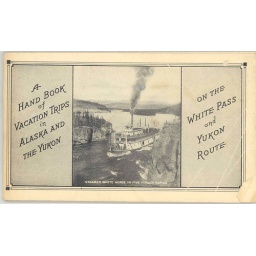
Small Black and white book that is a travel brochure of sorts for the Yukon and Alaska. Done in 1949